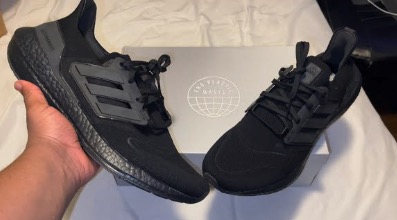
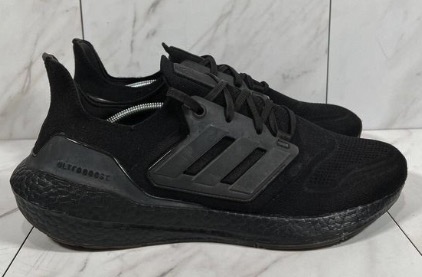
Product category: misc
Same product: yes